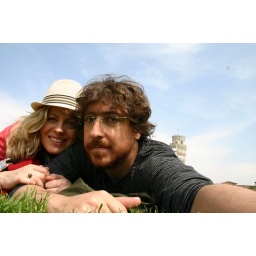
green grass and falling in